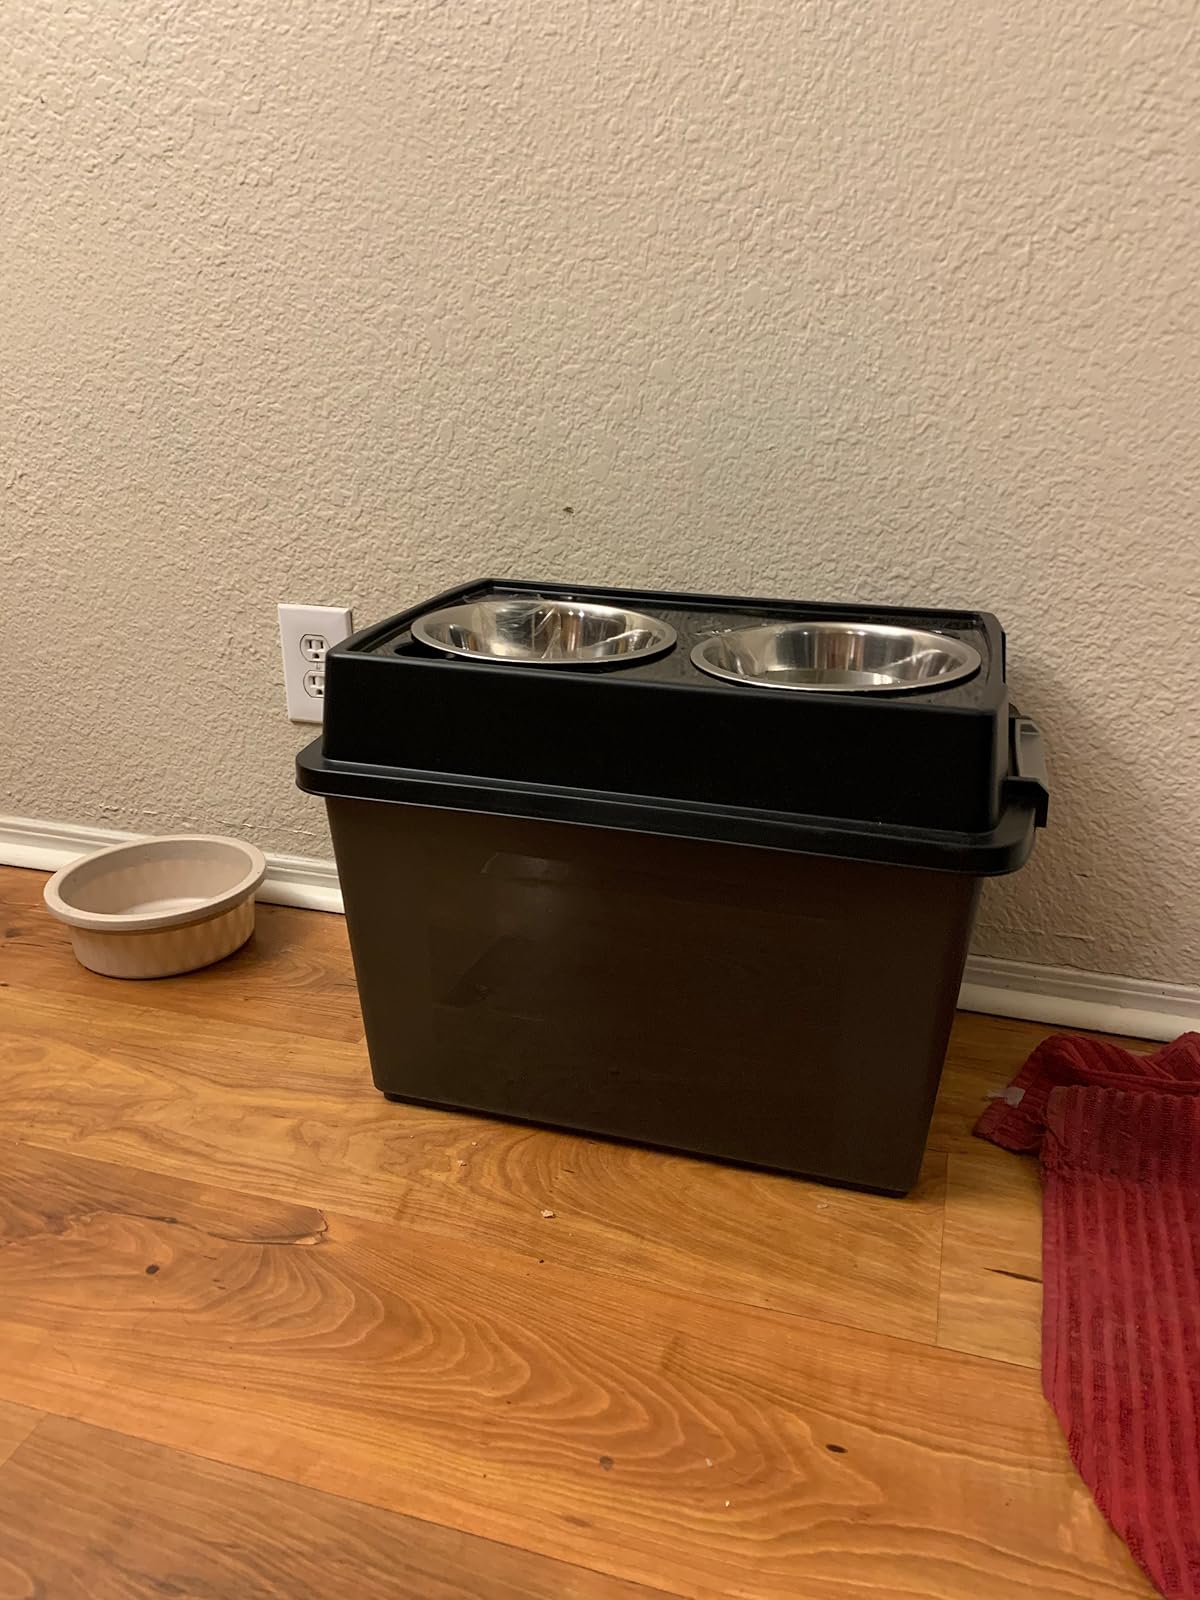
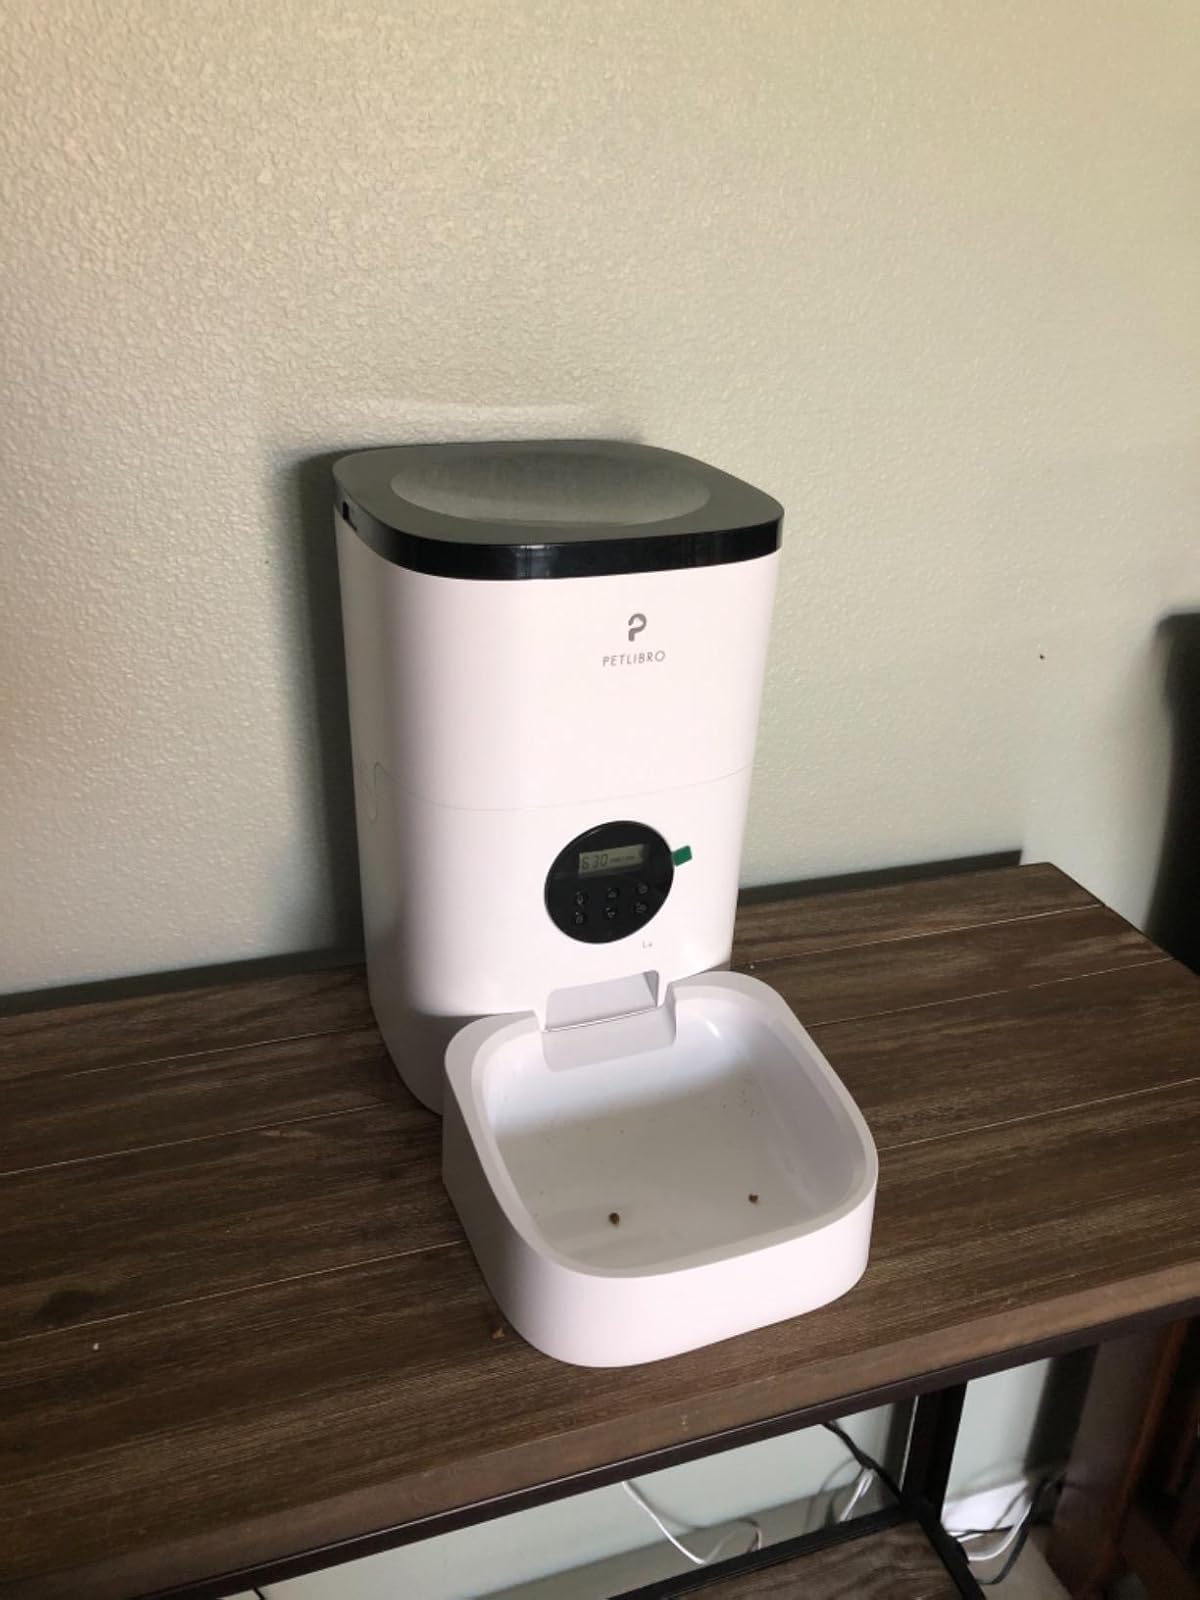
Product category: items_feeder
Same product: no